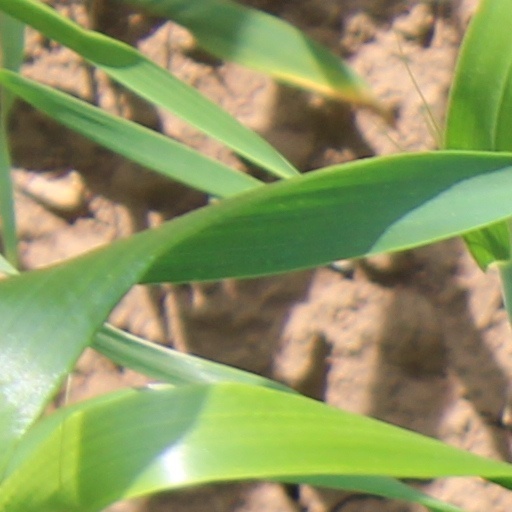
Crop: wheat